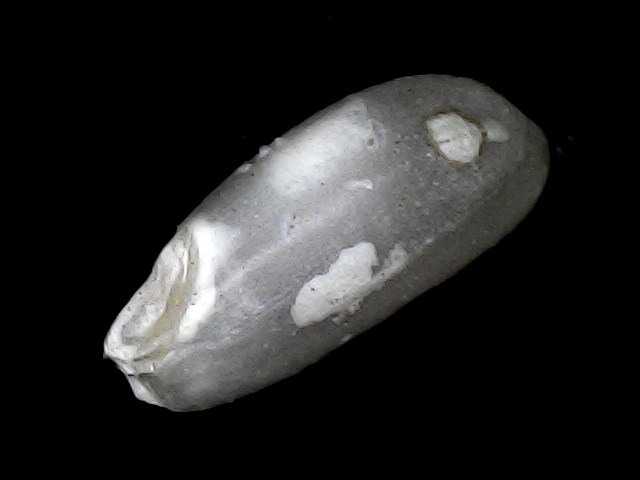
Rice variety: BD33